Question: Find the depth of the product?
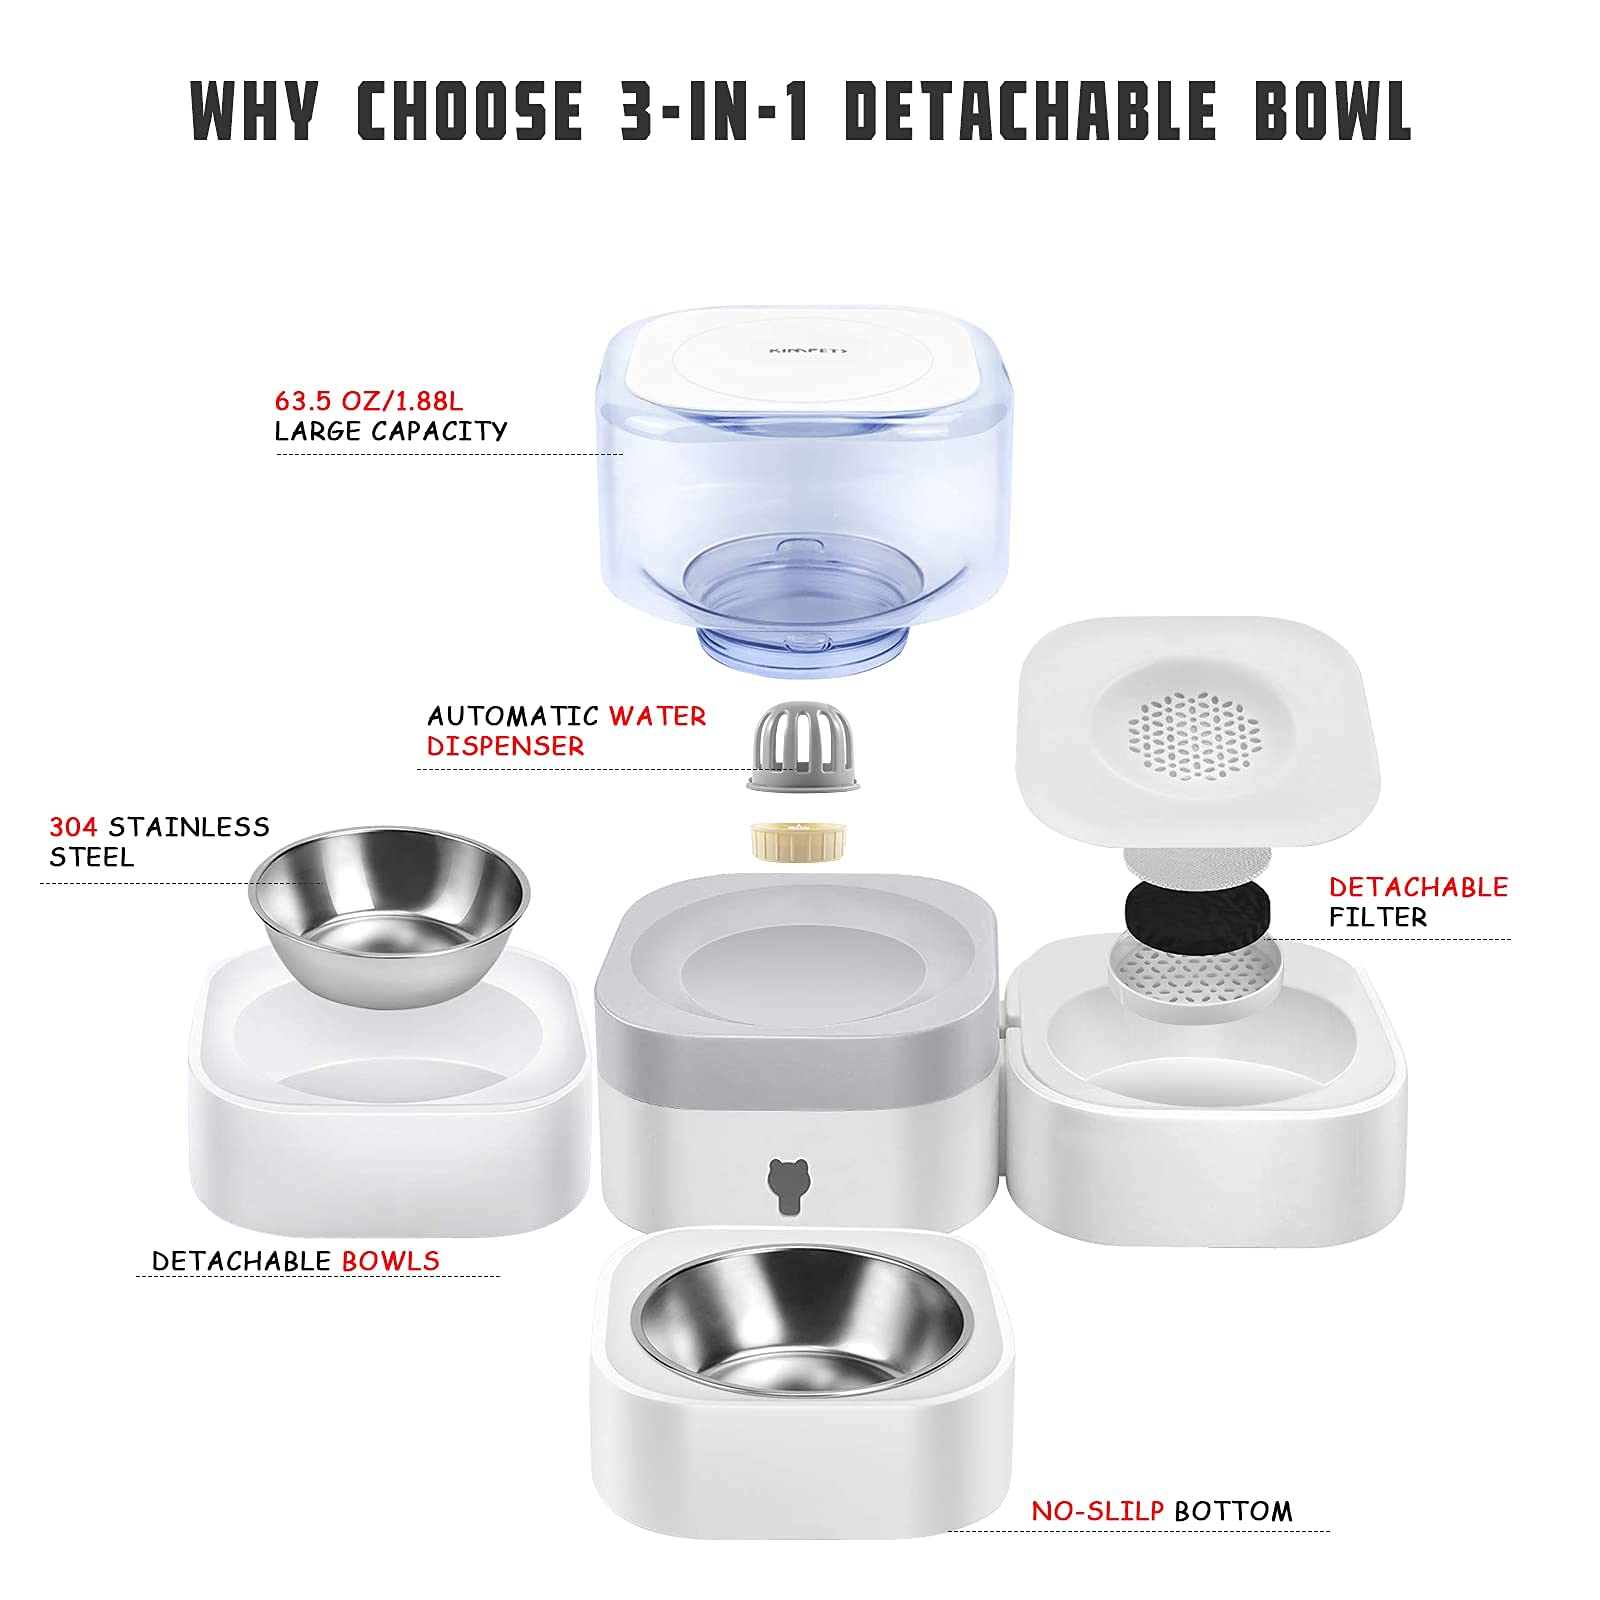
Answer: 3.0 inch